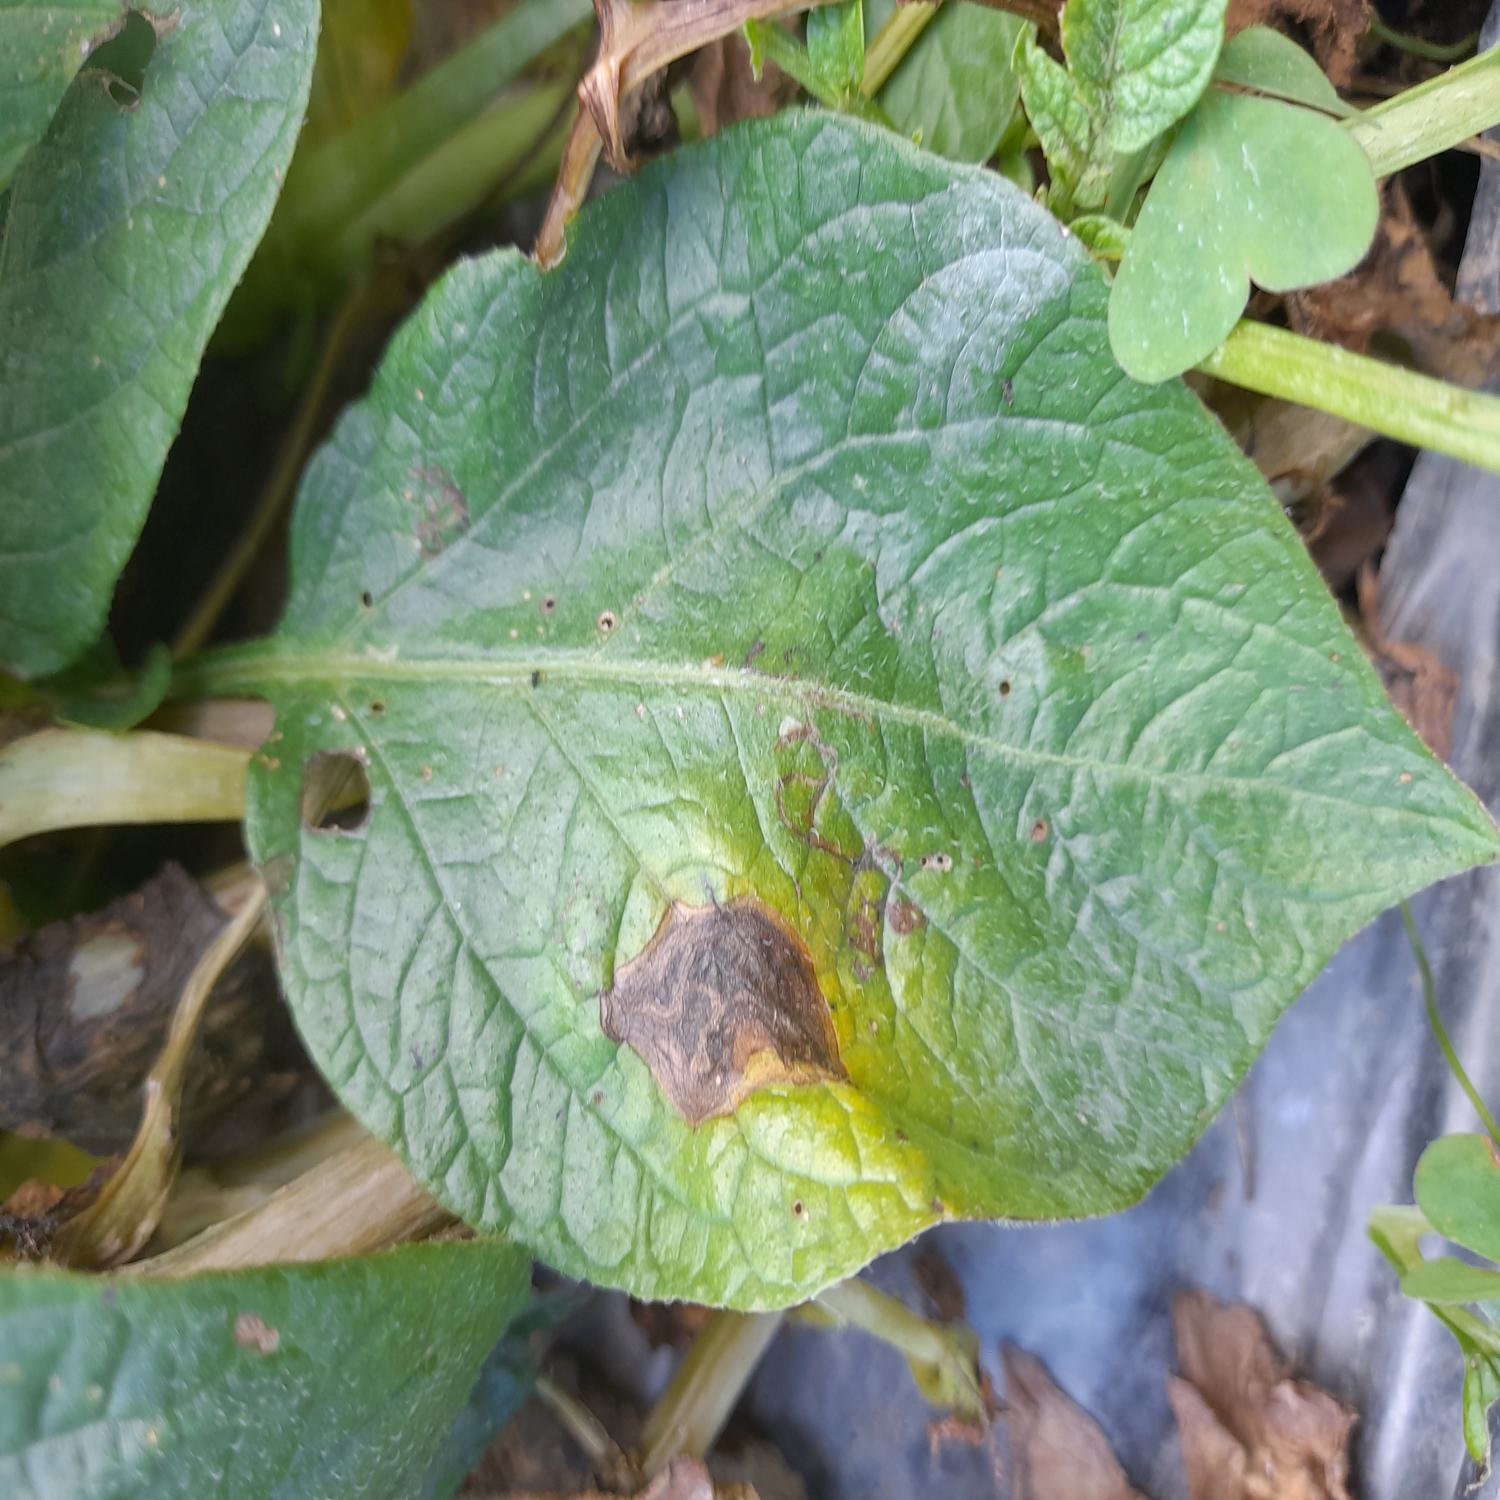
Label: Fungi